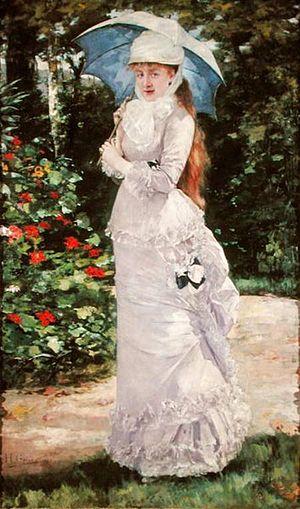
Henri Gervex, né le 10 septembre 1852 dans l’ancienne commune de Montmartre et mort le 7 juin 1929 à Paris, est un peintre et pastelliste français.